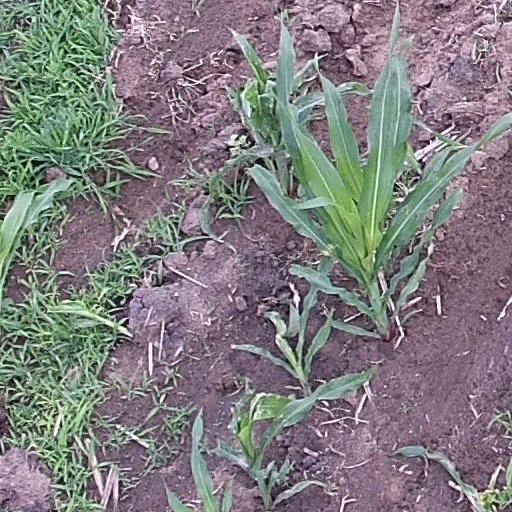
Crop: maize; corn